Martinique

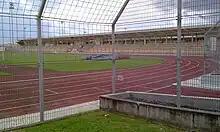
Louis Achille Stadium

At the beginning of the 20th century, Martinique had more than of railways serving the sugar factories (cane transport). Only one tourist train remains in Sainte-Marie between the Saint-James house and the banana museum.